Jackfruit

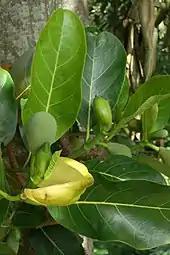
Flower buds and leaves

"Artocarpus heterophyllus" grows as an evergreen tree that has a relatively short trunk and dense treetop. It easily reaches heights of and trunk diameters of . It sometimes forms buttress roots. The bark of the jackfruit tree is reddish-brown and smooth. In the event of injury to the bark, a milky sap is released.